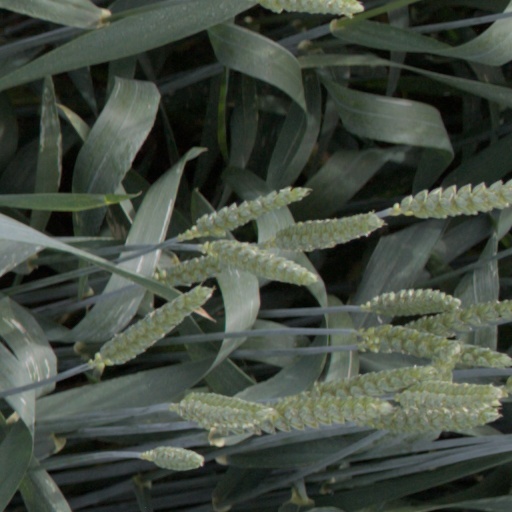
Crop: wheat